Goal (2018 film)

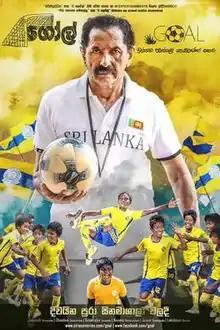

Goal is a 2018 Sri Lankan Sinhala children's film directed by Rohan Perera and produced by Susara Dinal for Maharaja Entertainments as a Sirasa Movie. It stars Jayalath Manoratne and Chandani Seneviratne in lead roles along with Anula Bulathsinhala and Kaushalya Fernando. Music composed by Suresh Maliyadde. It is the 1309th Sri Lankan film in the Sinhala cinema.